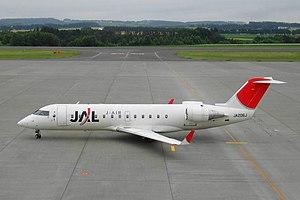
J-Air est une compagnie aérienne régionale japonaise, membre du groupe Japan Airlines ayant son siège social à l'aéroport de Nagoya, Toyoyama-chō, AICHI Japan.